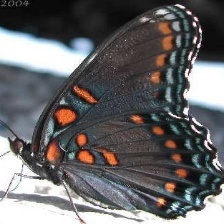
Species: RED SPOTTED PURPLE
Butterfly family (ImageNet category): admiral